Garbage (band)

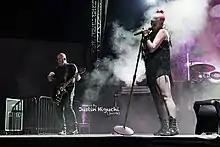
Garbage performing in Los Angeles, 2016

"Only Happy When It Rains" was released as a single in North America; "Stupid Girl" was released to promote European dates. MTV announced that "Only Happy When It Rains" was certified a "Buzz clip", guaranteeing heavy rotation on its network from February 13. "Only Happy" peaked at No. 55 on the Hot 100. "Stupid Girl" received frequent video and radio airplay in the UK and peaked at No. 4, becoming the band's first top 10 hit on the UK Singles Chart and elevated the album to No. 6. In May, Garbage reworked "Milk" with Tricky in a Chicago recording studio before supporting Smashing Pumpkins on their arena tour until the overdose of Pumpkins keyboardist Jonathan Melvoin. "Stupid Girl" peaked at No. 24 on the Hot 100. Its Top 40 radio remix by Todd Terry received massive airplay. "Garbage Video", a compilation of the album's promotional videos, was released in November 1996. Garbage was nominated for the Grammy Award for Best New Artist, while "Stupid Girl" received two nominations for Best Rock Song and Best Rock Performance By A Duo Or Group.